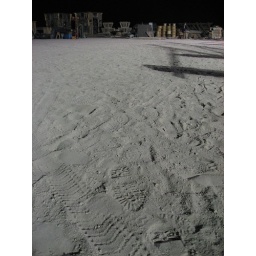
walking in their shoes